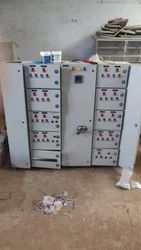
Label: Three_Phase_Star_Delta_Starter_Control_Panel